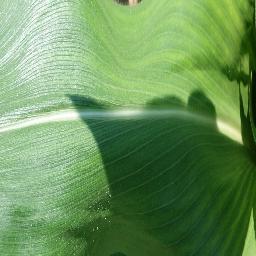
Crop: corn
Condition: (maize)_healthy